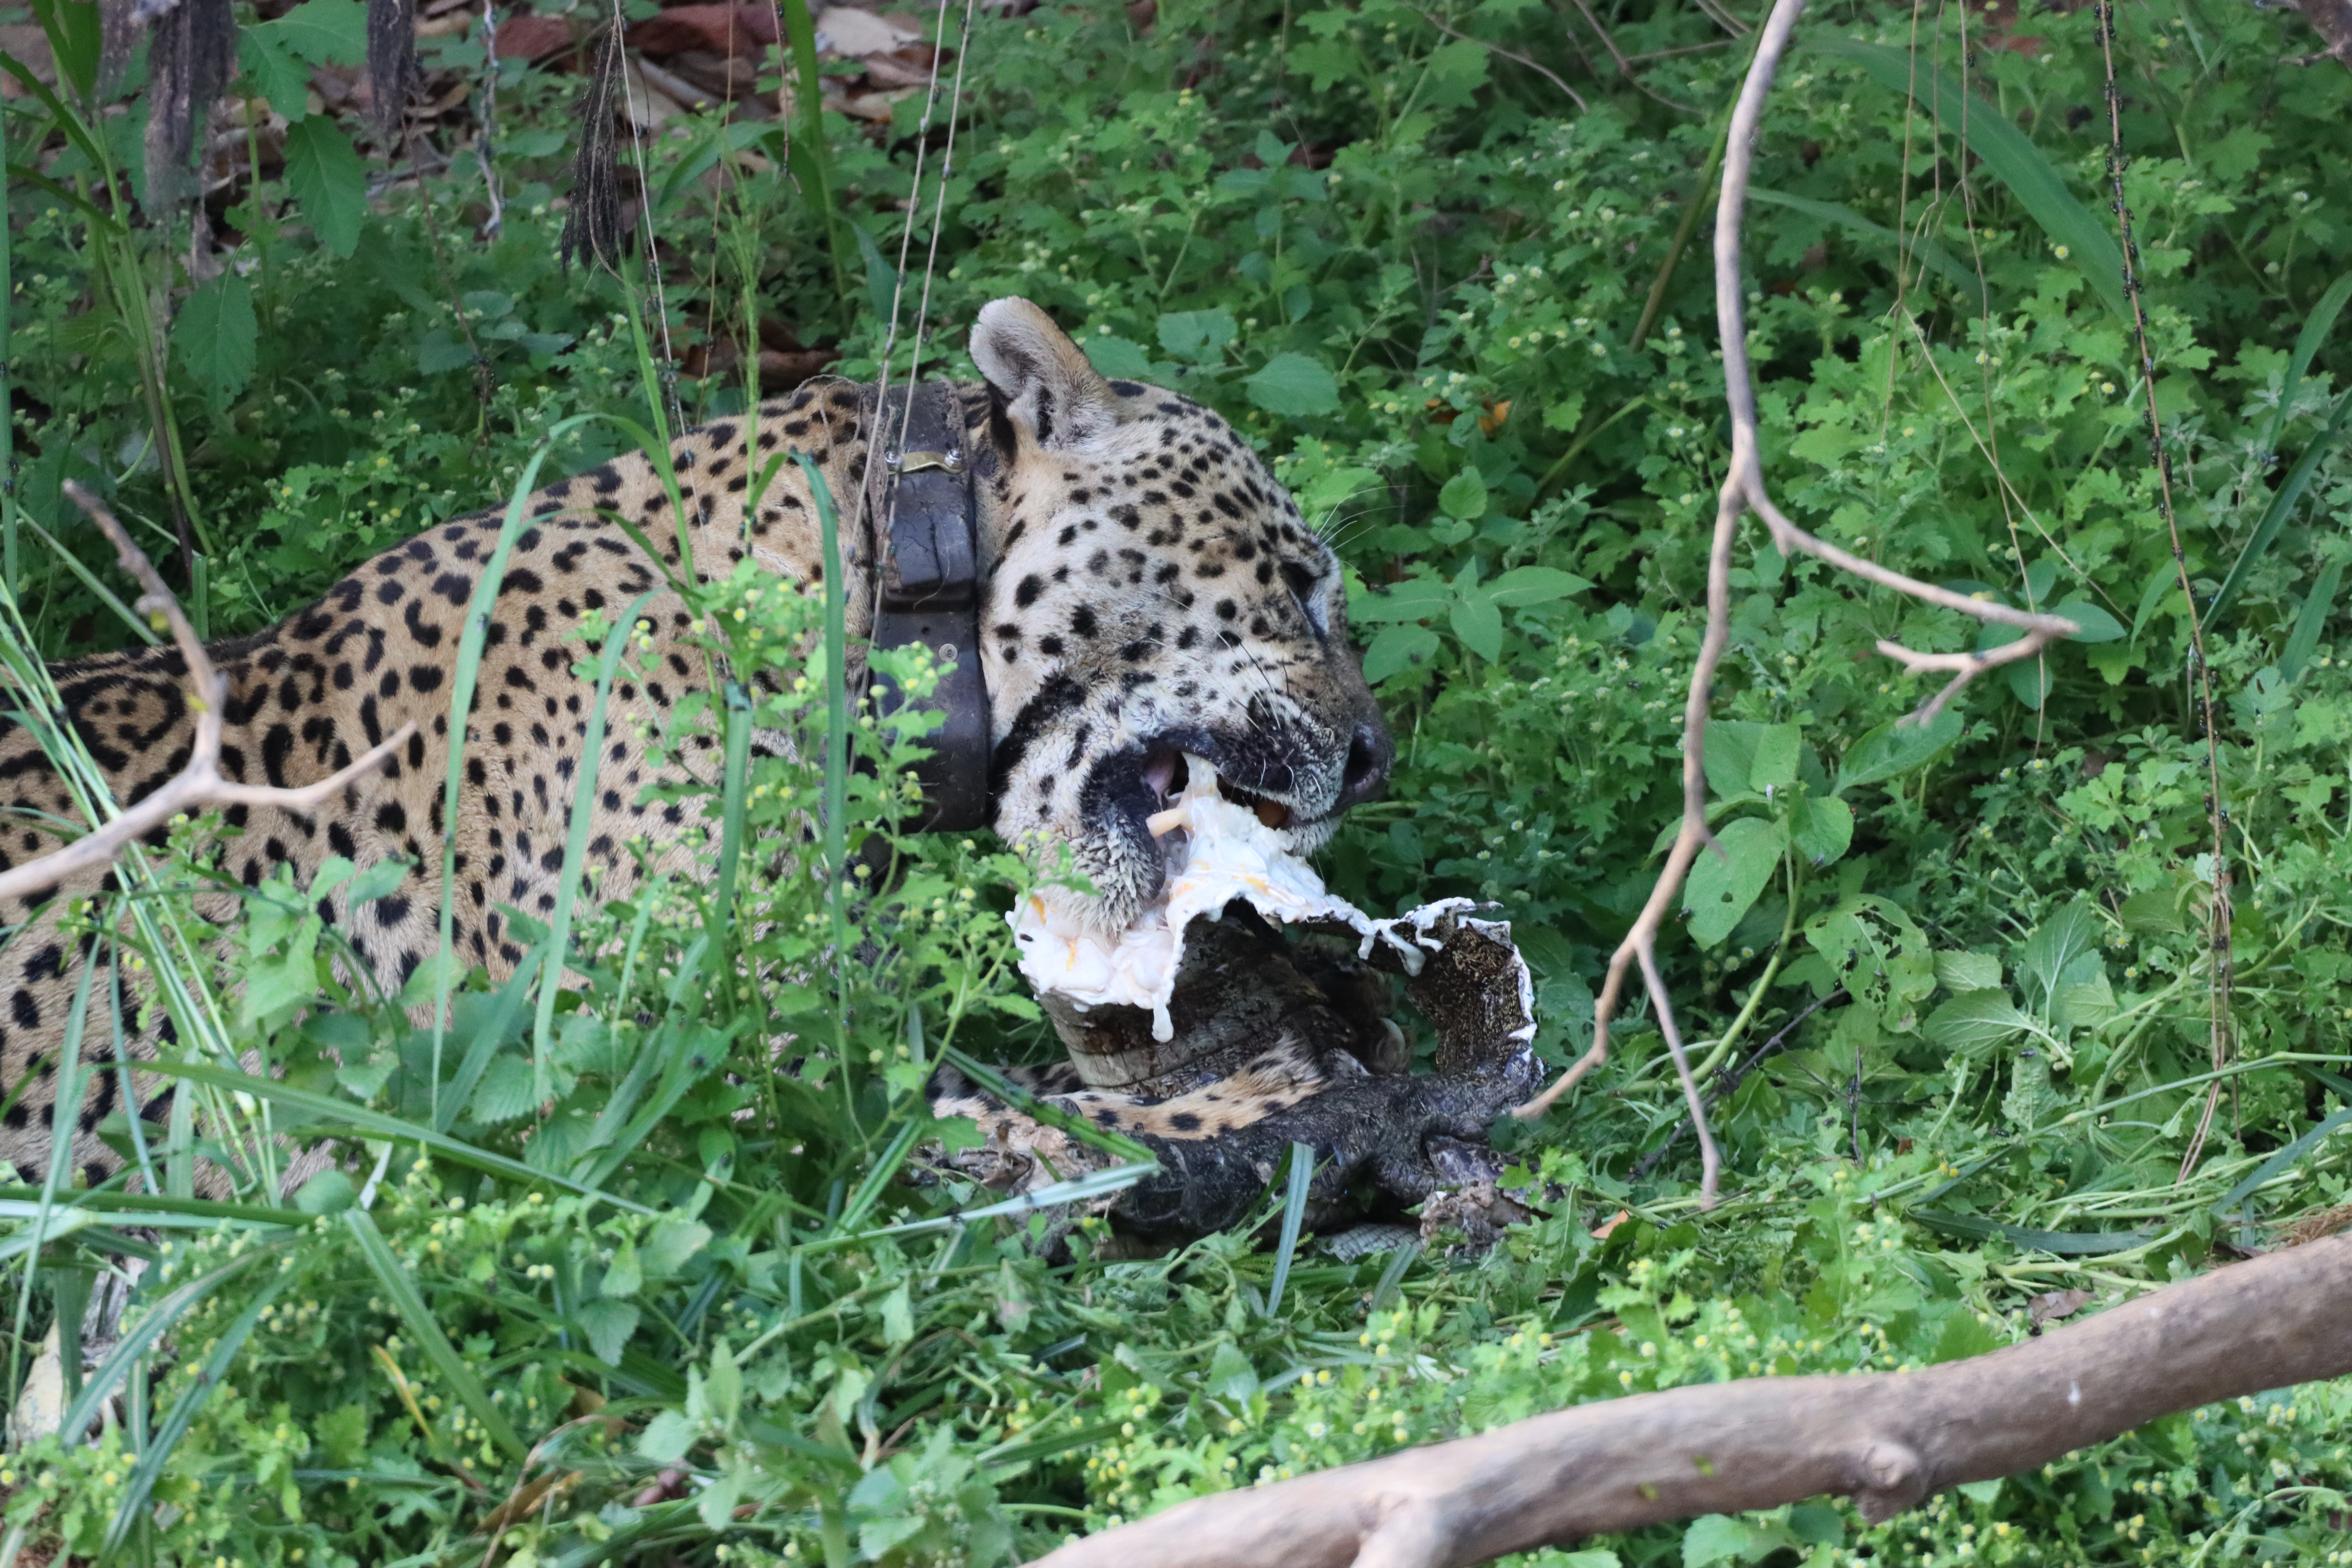
Jaguar: Ousado